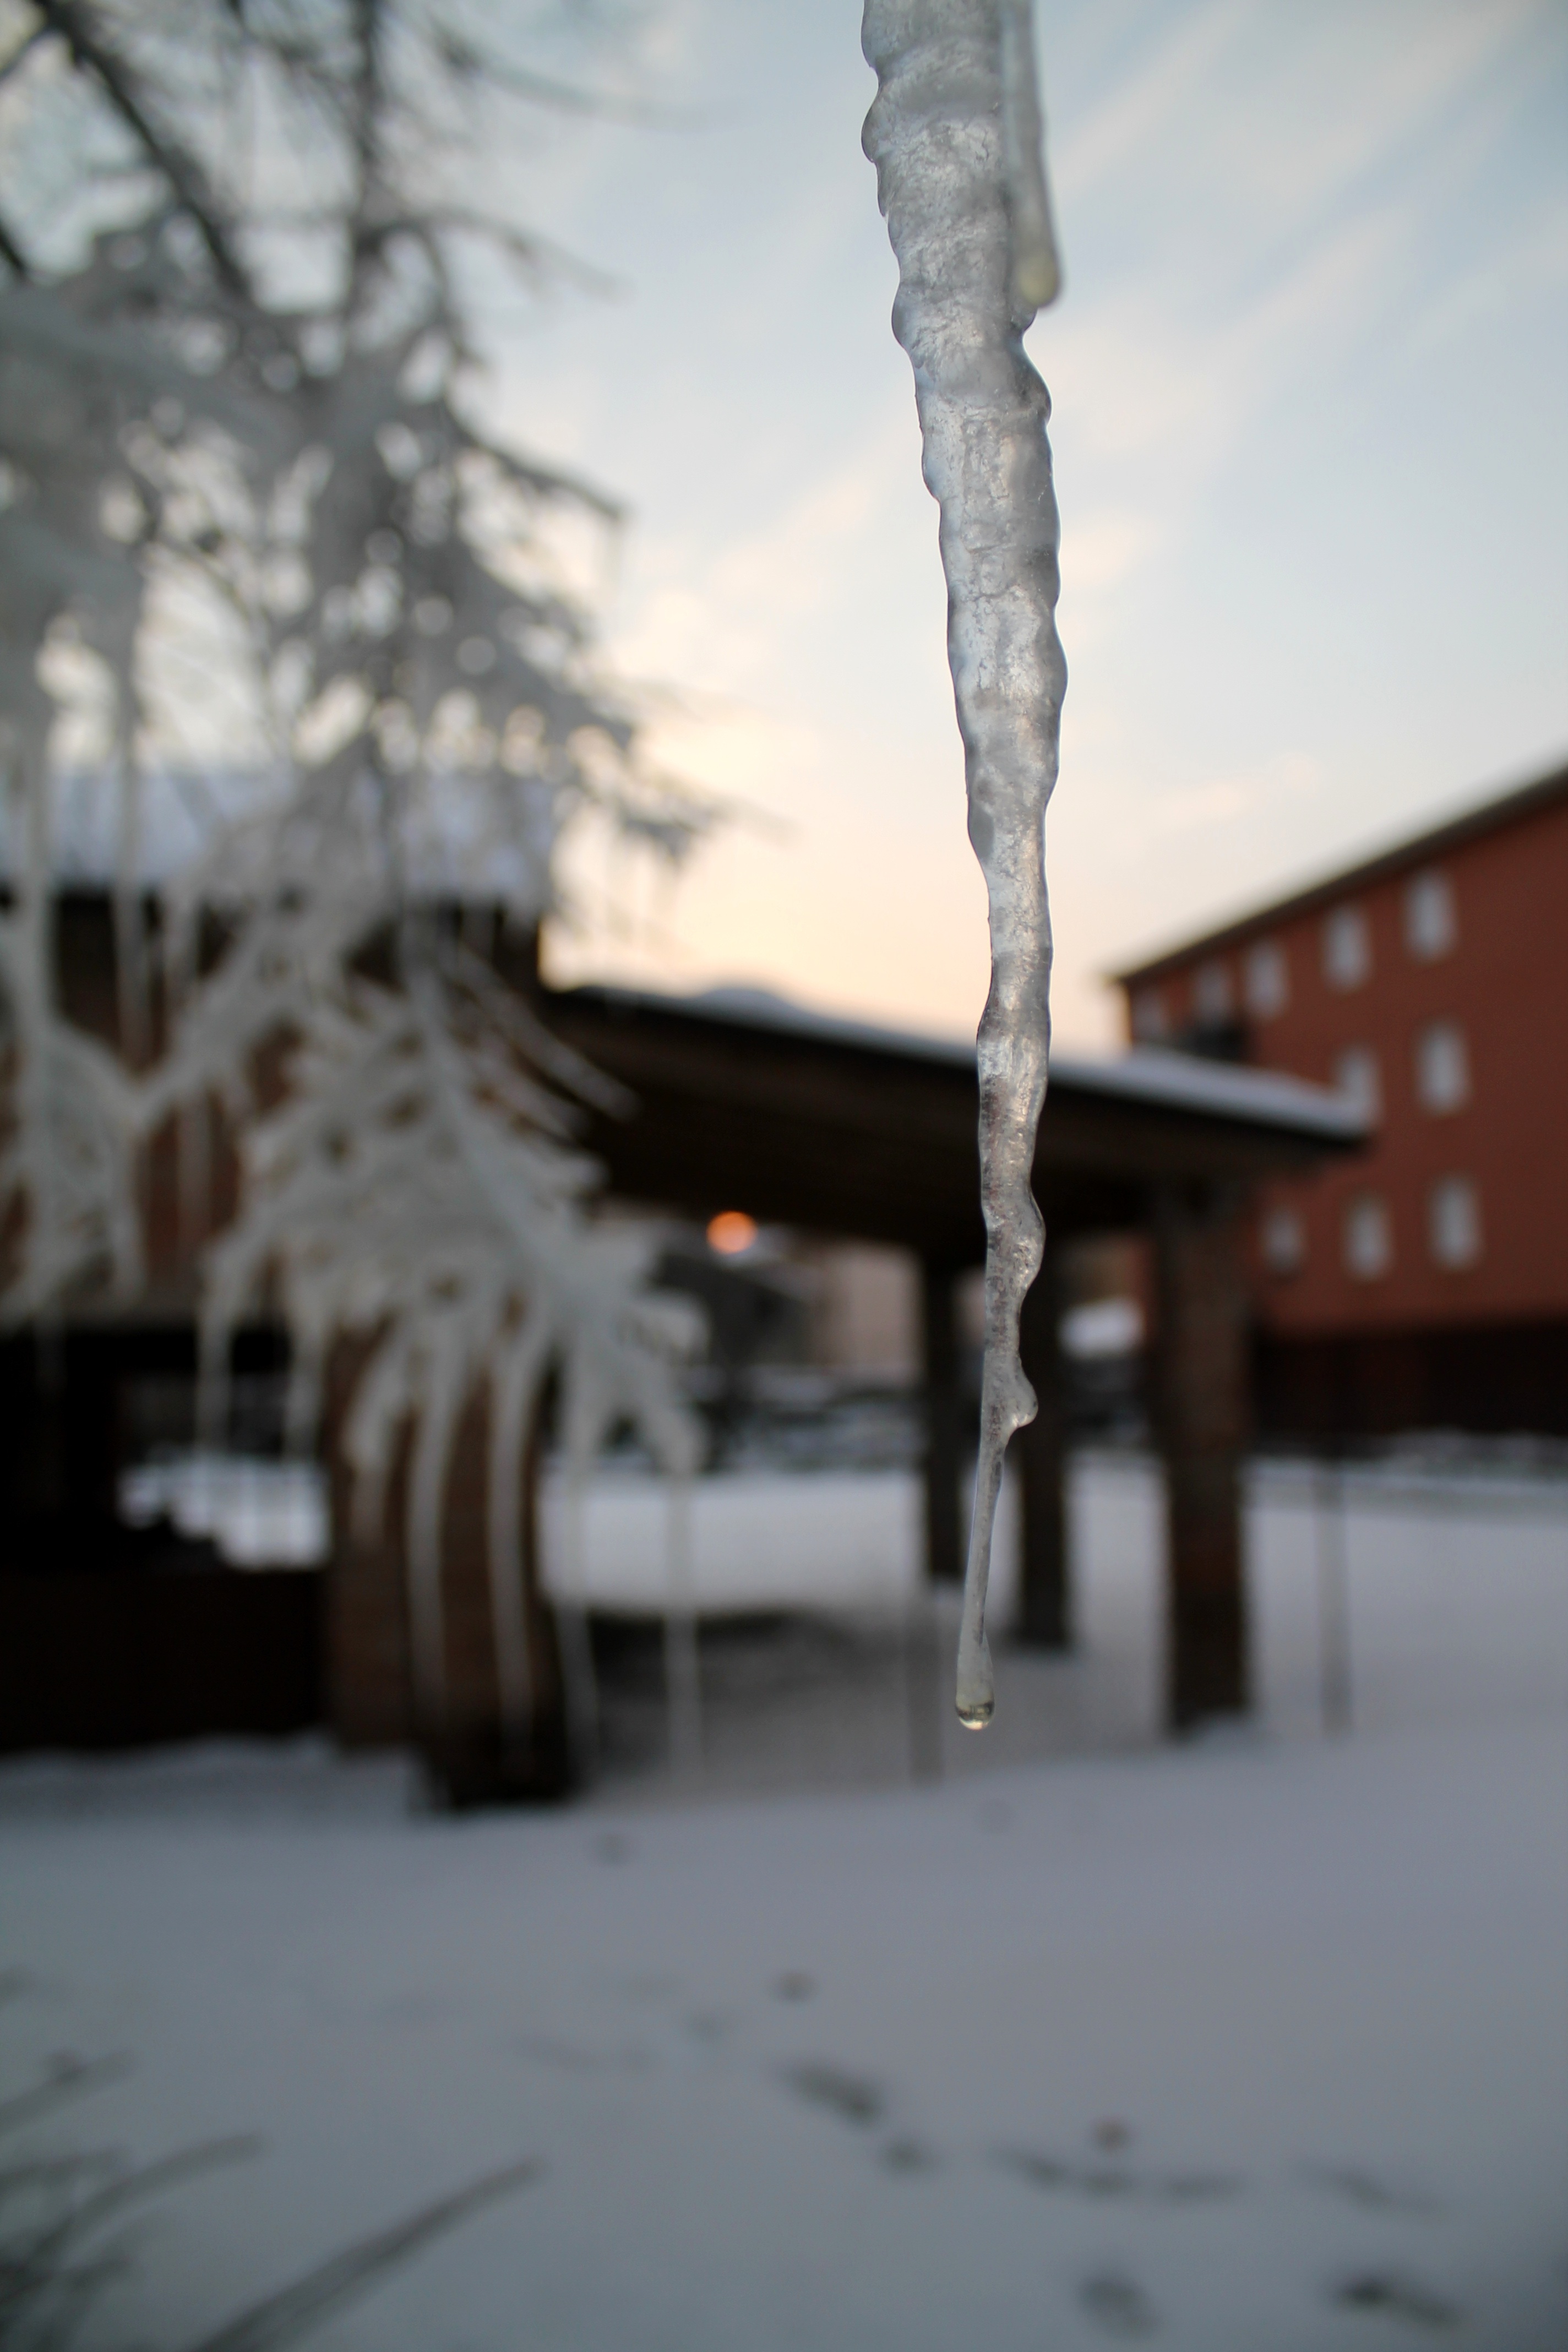
snow, cold, winter, white, frost, ice, weather, frozen, season, freezing